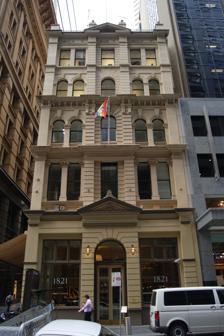
Building: The Sydney Club
Country: Australia
Year built: 1887
Heritage-listed building in Sydney, Australia The Sydney Club Façade Location 122 Pitt Street , Sydney central business district , City of Sydney , New South Wales , Australia Coordinates 33°52′06″S 151°12′31″E / 33.8683°S 151.2086°E / -33.8683; 151.2086 Built 1886–1887 Architect Mansfield Brothers Architectural style(s) Victorian Mannerist New South Wales Heritage Register Official name Sydney Club; The Sydney Club; Million House Type State heritage (built) Designated 2 April 1999 Reference no. 583 Type Bank Category Commercial Builders A & A Scott Location of The Sydney Club in Sydney Show map of Sydney The Sydney Club (Australia) Show map of Australia The Sydney Club is a heritage-listed club premises at 122 Pitt Street , in the Sydney central business district , in the City of Sydney local government area of New South Wales , Australia. It was designed by Mansfield Brothers and built from 1886 to 1887 by A & A Scott. It is also known as Million House . It was added to the New South Wales State Heritage Register on 2 April 1999. History Pitt Street is the oldest named street in Australia. It was named since the first days of settlement and  thought to be named after the British Prime Minister, William Pitt Scott..2.2 The original Crown Grant of the present site of 122 Pitt Street was given to Joseph Wyatt by the Major General Sir Richard Bourke on 4 May 1836. The Sands Directory record that the site was originally numbered 162 & 164 Pitt Street. The site was occupied during 1858-1870 by John Glue who ran a labour bazaar and restaurant, and later a grocery store and in 1870 his business was called the "Kent Larder". From 1871 to 1885 the City Bank Hotel was located on this site..3 The Commercial Bank of Australia negotiated the purchase of the leasehold of the City Bank Hotel in 1884. The following year plans were prepared by the local architects the Mansfield Brothers. After a report by a property developer James Mason the directors approved £ 12,299 for its construction. The new bank premises consisted of a spacious basement storey, ground, first and second floors. The portions facing Pitt and Rowe Streets were constructed of the best Pyrmont Stone of a light cream colour, wrought and polished. All other external and internal walls were built in massive brickwork. The building was completed and occupied from early 1887. The whole of ground and basement floor was used as business premises of the bank. The upper floor were leased to a firm of solicitors and various other organisations. The Royal Bank purchased the property in 1918 from Robert Fitzgerald Evans and the Perpetual Trustee Company for £ 40,500. In 1919 the building was renovated and modernised, including major refitting to the ground floor banking chamber and the installation of a lift. The alteration was designed and supervised by a local architect J. Burcham Clamp . On 31 March 1927, the English, Scottish & Australia Bank acquired all the assets of the Royal Bank of Australia..4 The premises of 122 Pitt Street were placed on the market and the Millions Club of NSW purchased the property on 24 August 1927 for £ 65,000. The Millions Club was formed in 1912 by prominent businessman to foster immigration in Australia. The Club used a model established in America where prominent men in the cities of half a million or more formed local associations to boost the city's population to a million. Before World War I the Club focused on good roads and housing. The outbreak of war hindered their immigration aspirations, but the Club raised funds for the Red Cross. During the inter-war peace the Club was involved in activities that helped migrants to settle in Australia, but were also involved in State Irrigation Schemes, building branch railway lines to remote parts of the state, the establishment of an Influenza Administration Committee and the NSW State Orchestra. After World War II the government took greater control over immigration, lessening the Club's ability to contribute. From 1954 they ran a very informative migration and settlement summary each month in their magazine "Millions" aimed at easing the problems faced by migrants..6 After the building's purchase, architectural firm Morrow and Gordon was commissioned by the Club to prepare the plans to convert the ground floor into shops to generate revenue. The decision to proceed with the addition of the third and fourth floor was made in November 1928 and was again done by Morrow and Gordon Architects. The official opening of the "Millions Club of NSW" took place on 11 March by His Excellency Sir Dudley de Chair , the State Governor , who was the Club's patron..5 The name Millions Club was no longer appropriate as it once had been, so it was changed to The Sydney Club in 1963. The Royal Prince Alfred Yacht Club joined with The Sydney Club in 1972 after the Yacht Club's premises were purchased by the MLC redevelopment. Work on the mezzanine level was done to provide yachting members with their own clubroom and an office for the Commodore. The Club is now involved in activities such as resistance to further encroachment on Sydney Harbour by Naval installations at Garden Island and the preservation of Queen Victoria Building . They have also increased their support for charitable causes, particularly those directly involved in the care of the people in the City of Sydney..7 Description The Sydney Club is a five-storey masonry building located in the corner of Pitt and Rowe Streets in the central business district of Sydney. The original building was designed by George Allen Mansfield in 1886, in the Victorian Mannerist style. In 1929 the upper two levels were added by Morrow and Gorden in a sympathetic style. A mezzanine floor has been  inserted between the original ground and first floor levels to create seven shops on the ground level and a showroom at the mezzanine level. The building is constructed of load-bearing  masonry walls with some internal timber and steel structural elements. The west and north elevation exhibit a stylish hierarchy of columns and window treatments. The street level facades have been compromised by the introduction of recent shop frontage. The floor is timber and has carpet over it. The roof is flat with a series of plant and service rooms located over the eastern section. The roof is surrounded by parapet walls. Box gutters are located along the north and south walls. An awning has been added to the building in 1929. Although some original fabric at the basement and ground floor level has been lost as a result of alterations, elements of the main construction phases are evident throughout the building. The building exhibits high level of decoration such as cornices , attached columns, string courses and imitation stone courses. Modifications and dates 1919 – renovated and "modernised". Lift added. 1927 – ground floor converted to shops. 1928 – third and fourth storeys added. Heritage listing As at 9 August 2004, The Sydney Club & Millions House, formerly the Commercial Bank, is a five-storey building comprising a lower three storeys of Victorian Mannerist style which has been sensitively extended. Its proximity to the financial centre of Martin Place and as an adaptation of a former nineteenth century banking premises, this building is historically significant for its demonstration of the role played by clubs like the Millions Club in the political power-broking of the city. The building is aesthetically significant  for its well resolved detailing to both its interior and exterior, and is particularly noted for its use of rusticated panels and decorative voussoirs as well as its granite columned entry. The building is significant for its contribution as a landmark building to the Pitt Street streetscape and  as an example of club facilities within the City of Sydney. The building is socially significant for the longevity of its occupation by the Millions Club, now The Sydney Club, and for its ability to evoke through its Rowe Street club entrance and coffee shop the former character of this lane. The Sydney Club was listed on the New South Wales State Heritage Register on 2 April 1999 having satisfied the following criteria. The place is important in demonstrating the course, or pattern, of cultural or natural history in New South Wales. The Sydney Club is representative of Late Victorian commercial development in central Sydney. In its adaptation as a former nineteenth century banking premises and its proximity  to the financial centre of Martin Place, it is a physical reminder of development of Sydney as a commercial centre. The place has a strong or special association with a person, or group of persons, of importance of cultural or natural history of New South Wales's history. The Sydney Club is of State significance as the headquarters of the influential Sydney Club, formerly the Million Club. The Club was formed to increase immigration to Sydney, but took an active role in advancing New South Wales through many different avenues, including irrigation schemes, roads and railways. The Club had many prominent members, including Percy Hunter, Sir Walter Edward Davidson , Governor of NSW, Sir Arthur Rickard, Sir Joseph Carruthers , a state governor and Dr John Charles Wright , the Anglican Archbishop of Sydney . The place is important in demonstrating aesthetic characteristics and/or a high degree of creative or technical achievement in New South Wales. The Sydney Club is of State significance as a fine example of the Victorian Mannerist architectural style, as applied to a commercial building. The lower floors display a high standard of architectural decoration, despite unsympathetic alterations to the street level. The 1929 addition of the third and fourth storeys was in keeping with the architectural style of the building. The Sydney Club has local significance as a landmark at the corner of Pitt ad Rowe Streets and is a key visual element linking a group of Victorian buildings at the intersection of King and Pitt Streets to the General Post Office, Sydney at the corner of Martin Place . The place has a strong or special association with a particular community or cultural group in New South Wales for social, cultural or spiritual reasons. The Sydney Club is of State significance to the many immigrants aided by the Millions Club and Sydney Club through their services to the newly arrived. The Club provided information and facilities to immigrants to help them settle into life in Australia. The Sydney Club is of local significance as the headquarters for the Sydney Yacht Club. References